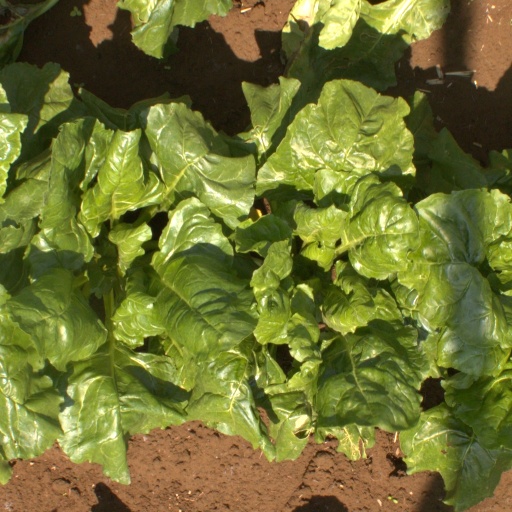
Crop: sugar beet